Jason Isaacs

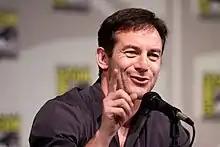
Isaacs in July 2011

Between 2 February and 24 March 2007, Isaacs played Ben, opposite Lee Evans (Gus), in the 50th-anniversary production of Harold Pinter's "The Dumb Waiter", at Trafalgar Studios, in London, his first theatre performance since appearing in "The Force of Change" (2000).